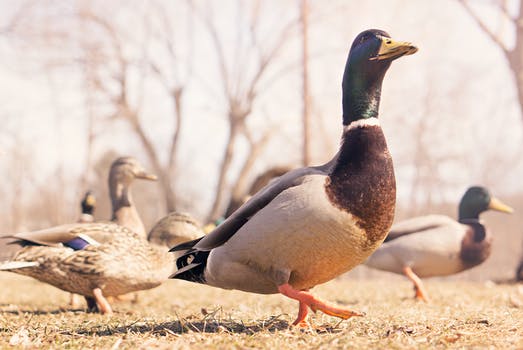
Label: No Watermark